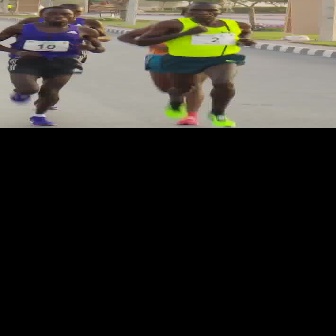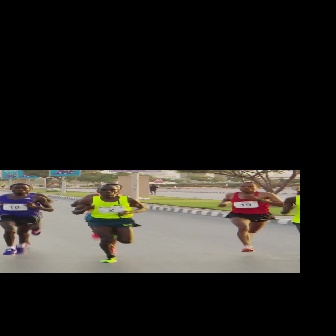
  Please identify the target specified by the bounding box [131,1,258,128] in the first image and locate it in the second image. Return the coordinates in [x_min,y_min,x_max,y_max] format.
Answer: [69,184,148,263]